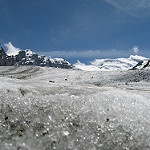
Scene: Outdoor